Yuri Espoir

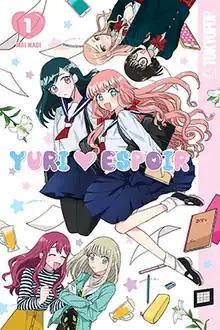
First English volume cover

is a Japanese "yuri" manga written and illustrated by Mai Naoi. It began serialization online via Tokuma Shoten's "Comic Ryu Web" manga website in March 2019, and was licensed for an English-language release by Tokyopop in 2022.